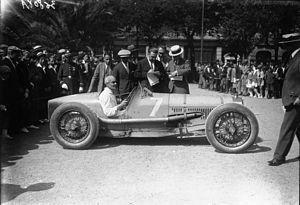
La Delage 15S8 1500, ou Delage 15S8, est une voiture de course monoplace pour Grand Prix, à moteur atmosphérique 8 cylindres en ligne compressé pour 1 500 cm³ du à Louis Delâge, créée en 1926 par la firme Delage.
Le sport automobile français entre dans la légende en créant la première compétition automobile de l'histoire avec l'épreuve Paris-Rouen le 22 juillet 1894. Le premier prix est partagé entre Panhard & Levassor et les fils de Peugeot frères.
Marcel Charles Benoist, dit Robert Benoist, né le 20 mars 1895 à Auffargis et mort le 10 septembre 1944 à Buchenwald, est un pilote automobile et résistant français.